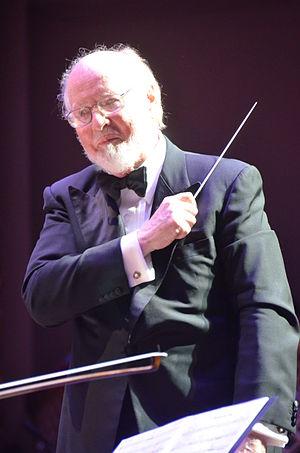
John Williams est un compositeur, chef d'orchestre et pianiste américain né le 8 février 1932 à New York.
Un Pops Orchestra est un orchestre spécialisé, jouant de la musique légère et des arrangements de musique populaire, généralement traditionnelle, des arrangements de titres de comédies musicales, ainsi que des œuvres classiques parmi les plus populaires et répandues. Les orchestres Pops jouent aussi du jazz et des musiques de films. En France, après le Pop Symphonique, depuis 1999, devenu Pop Orchestra, à Rouen, composé de jeunes, le Star Pop Orchestra, créé en 2007 à Paris, est le premier orchestre professionnel du genre, puis le Sinfonia Pop Orchestra, créé en 2009, s'est aussi spécialisé dans ce domaine.
Star Wars: Battle Pod est un jeu d'arcade basé sur la franchise Star Wars, développé par Bandai Namco Entertainment. Dans des séquences de simulation de combat spatial et de pilotage, le jeu propose un gameplay du type shoot 'em up, plus précisément rail shooter. La borne d'arcade a été dévoilée le 8 octobre 2014 et présentée à la convention New York Comic Con de 2014. La borne est ensuite disponible le 8 octobre 2014 en exclusivité au Dave & Buster's de New York, puis dans tous les Dave & Buster's à partir du 23 janvier 2015. Star Wars: Battle Pod est ensuite disponible partout depuis le 25 mars 2015 aux États-Unis et en Europe et par la suite au Japon à l'été 2015 et dans le reste du monde. À partir du 18 juin 2015, la borne est aussi mise en vente au public aux États-Unis, en Europe et au Japon, dans deux versions différentes : une à l’effigie de l'Alliance rebelle et l'autre à celle du maléfique Dark Vador.